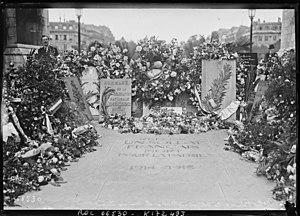
Hommage de la Délégation nationale arménienne au soldat inconnu (1921).
La Délégation nationale arménienne est une mission diplomatique et organisation arménienne visant à faire entendre les revendications des Arméniens d'Arménie occidentale entre 1912 et 1923. Fondée par Georges V Soureniants et longtemps dirigée par l'homme d'affaires et diplomate Boghos Nubar Pacha, elle est impliquée dans le règlement côté arménien de la Première guerre balkanique puis surtout de la Première Guerre mondiale, en particulier lors de la conférence de la paix de Paris de 1919.